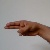
The image shows a hand gesture representing the letter 'H' in Indian Sign Language.